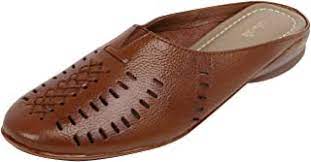
Label: Clog